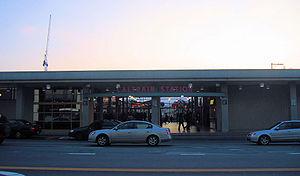
Caltrain est une ligne ferroviaire de transport en commun desservant la péninsule de San Francisco et la vallée de Santa Clara en Californie. Elle est actuellement exploitée sous contrat par Amtrak et cofinancée par la ville et comté de San Francisco, le district de transit du comté de San Mateo et la Santa Clara Valley Transportation Authority à travers la Peninsula Corridor Joint Powers Board. Le terminus nord de Caltrain est dans l'est de San Francisco, près du carrefour de la 4ᵉ et de King Street, et son terminus sud est à Gilroy, dans le comté de Santa Clara. Des trains relient San Francisco à San José environ toutes les demi-heures les jours de semaine, auxquels s'ajoutent des trains express aux arrêts moins fréquents aux heures de pointe.